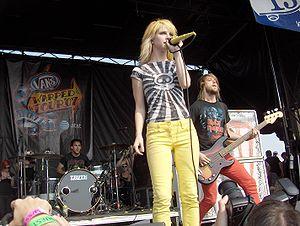
C'est la discographie officielle de Paramore, un groupe de chanteurs américain de rock, power pop et pop punk. Ils ont signé avec le label Fueled by Ramen, ce qui inclut 4 albums studio, 2 albums live, 12 singles et 12 vidéos.